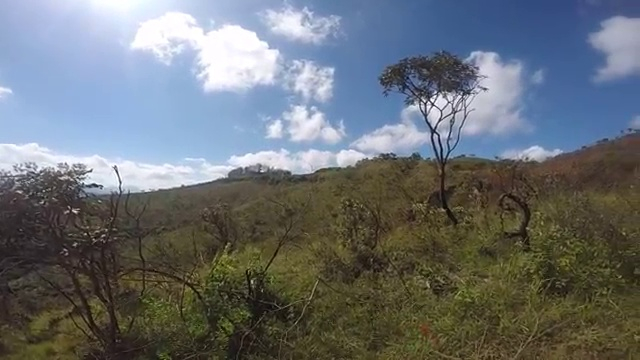
Fire: no
Smoke: no